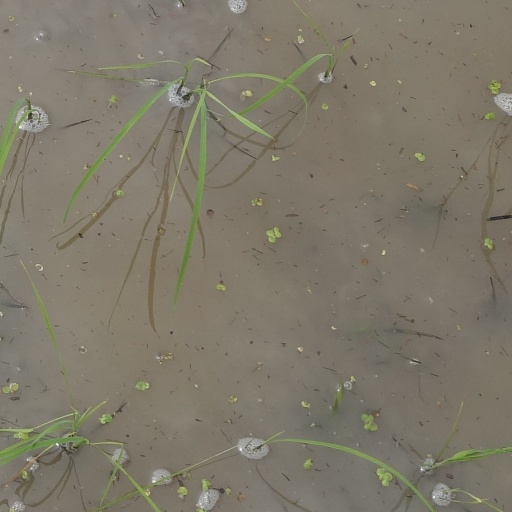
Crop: rice